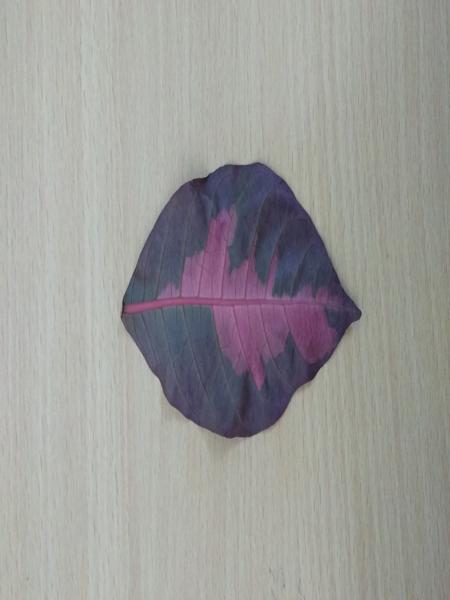
Plant: Caricature